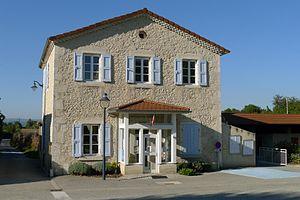
Mairie de La-Motte-Fanjas - Drôme - France
La Motte-Fanjas est une commune française située dans le département de la Drôme, en région Auvergne-Rhône-Alpes.